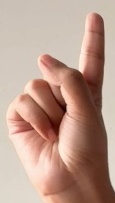
ASL sign: 1